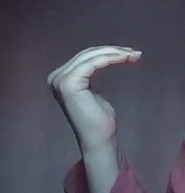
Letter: haa